Burrowing owl

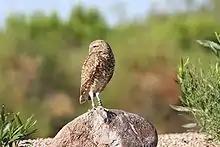
A burrowing owl on the lookout

When hunting, they wait on a perch until they spot prey. Then, they swoop down on prey or fly up to catch insects in flight. Sometimes, they chase prey on foot across the ground. The highly variable diet includes invertebrates and small vertebrates, which make up roughly one third and two thirds of the diet, respectively. Burrowing owls mainly eat large insects and small rodents. Although burrowing owls often live close to ground squirrels (Marmotini), they rarely prey upon them. They also hunt bats. An analysis of burrowing owl diets in the Dominican Republic found the owls consumed ~53% invertebrates, ~28% other birds, ~15% reptiles, ~3% amphibians, and 1% mammals.